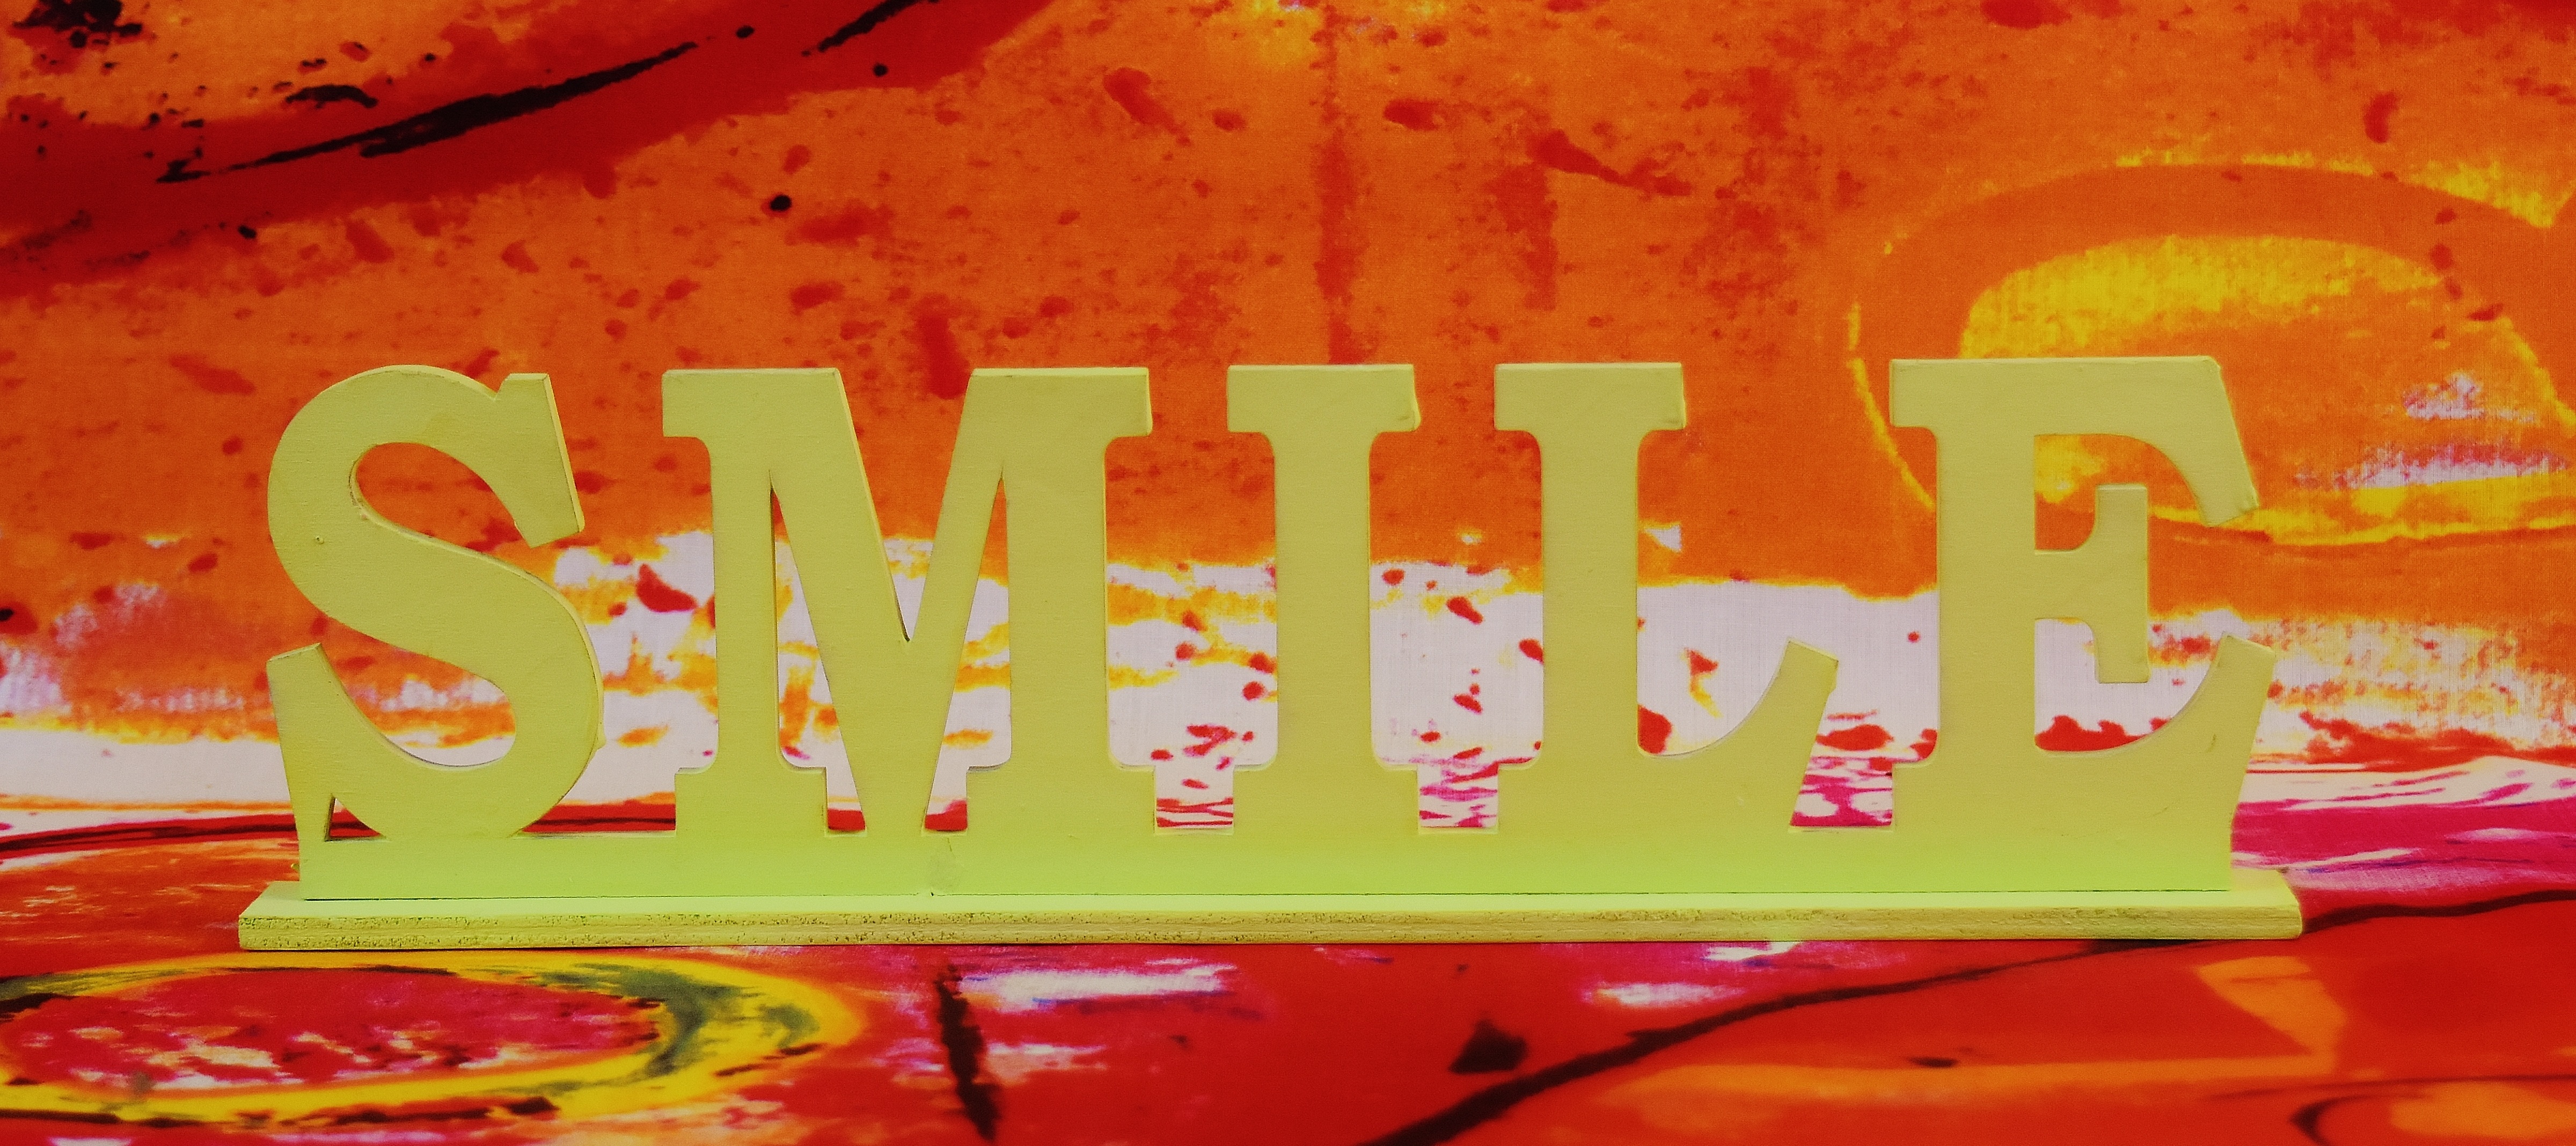
number, food, red, color, smile, laugh, cheerful, art, illustration, happy, letters, lettering, satisfied, mid autumn festival